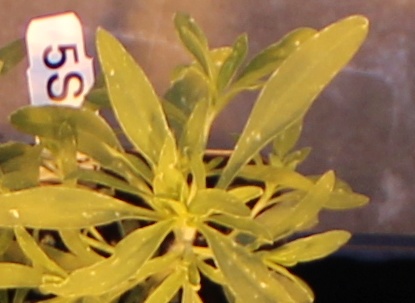
Label: Kochia